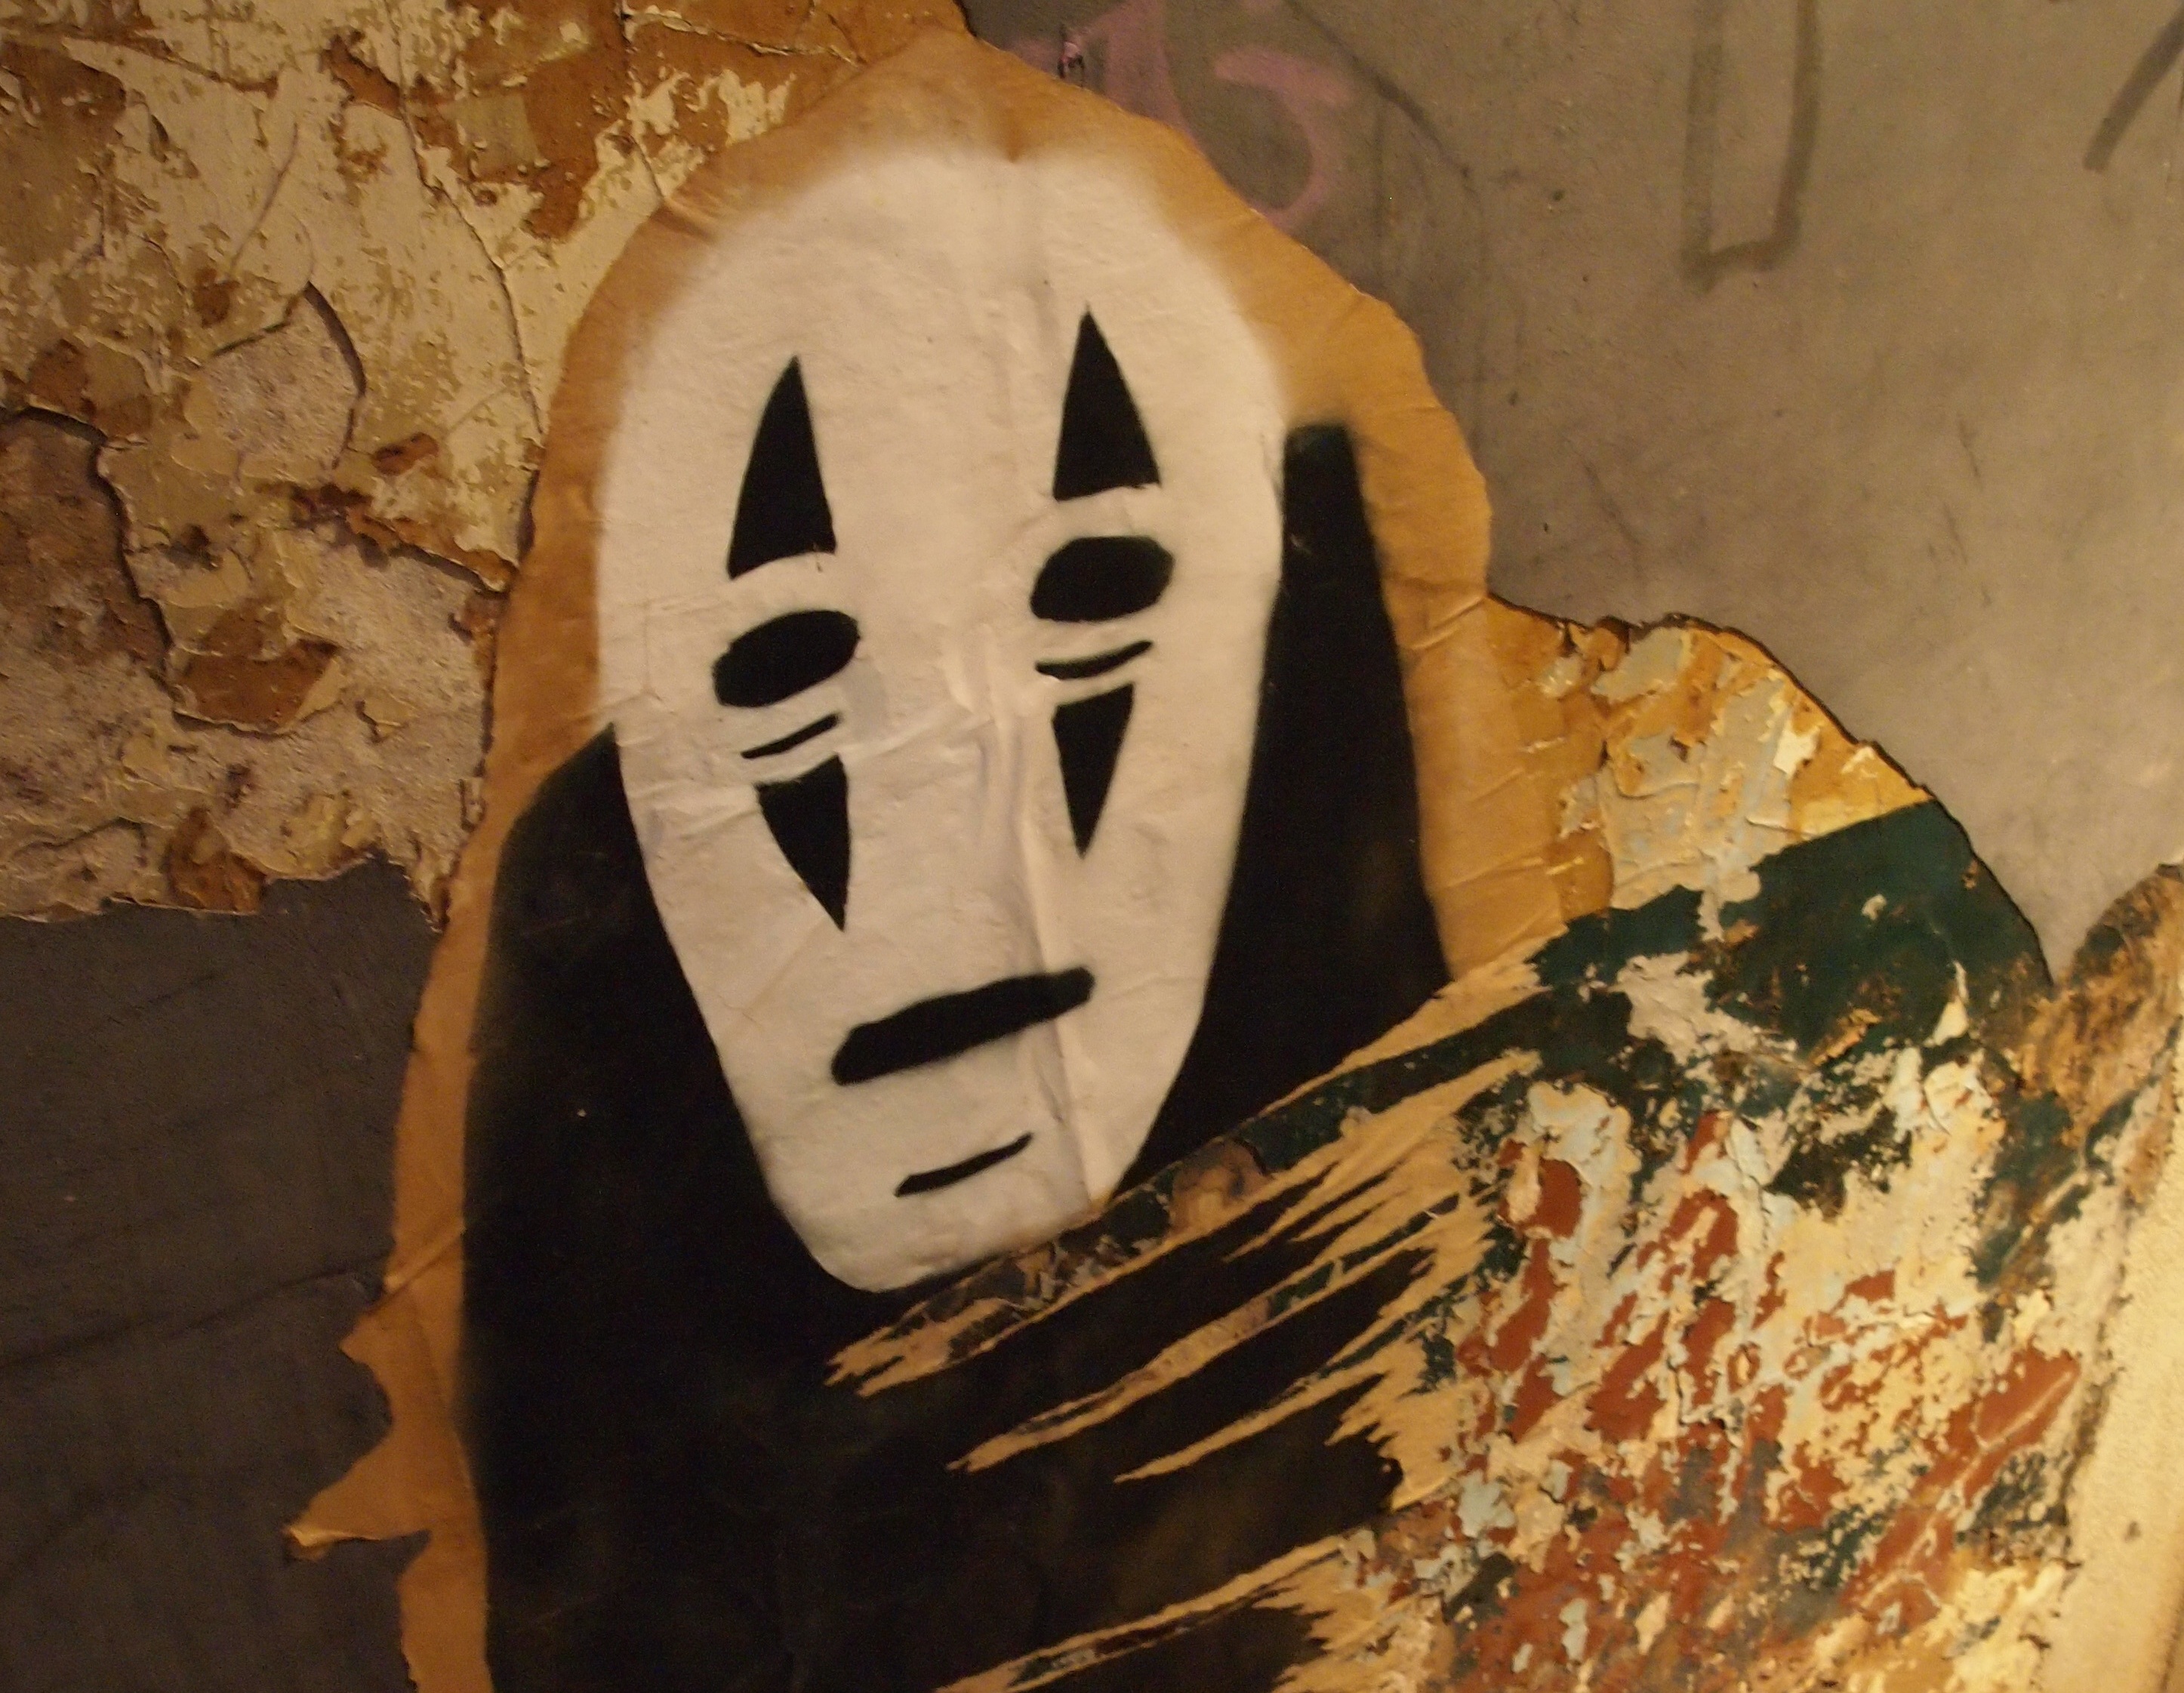
wall, painting, urban art, art, japanese, ghost, carving, cartoon, ancient history